Water efficiency

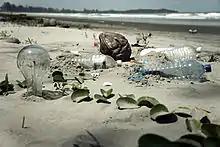
Water pollution with trash disposal of waste at the Garbage Beach

In Malaysia, the citizens have been experiencing harm from water pollutants in the river that have been accumulating over decades due to fast-growing urbanization and industrialization. The planners of Malaysia have been trying to come up with models that indicate the amount of pollutants has grown over time as cities became more industrialized and how these chemicals are distributed in various regions with the usage of econometrics and various scientific tools. Such an attempt is to encourage in-depth researches because sources should be able to analyzed numerically and give economic evaluations while also evaluating the environment. With an abundance of evidence provided by models which reveal the inadequacy of current policies, the Malaysian decision-makers now recognize that appropriate treatments are necessary for regions that are industrialized to protect the residents from water pollutants. As a result, the government seeks to increase public awareness and provide affordable water services to residents by year 2020.